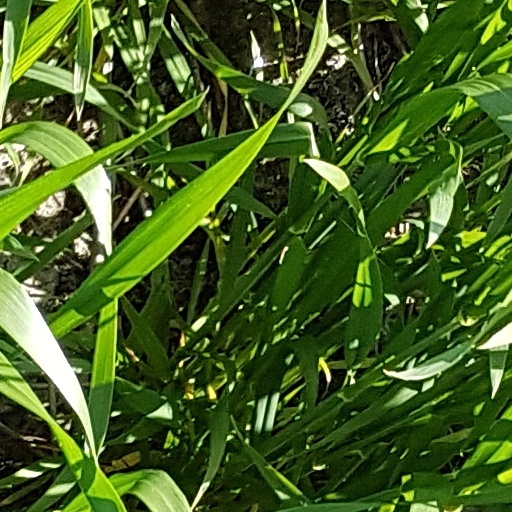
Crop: wheat